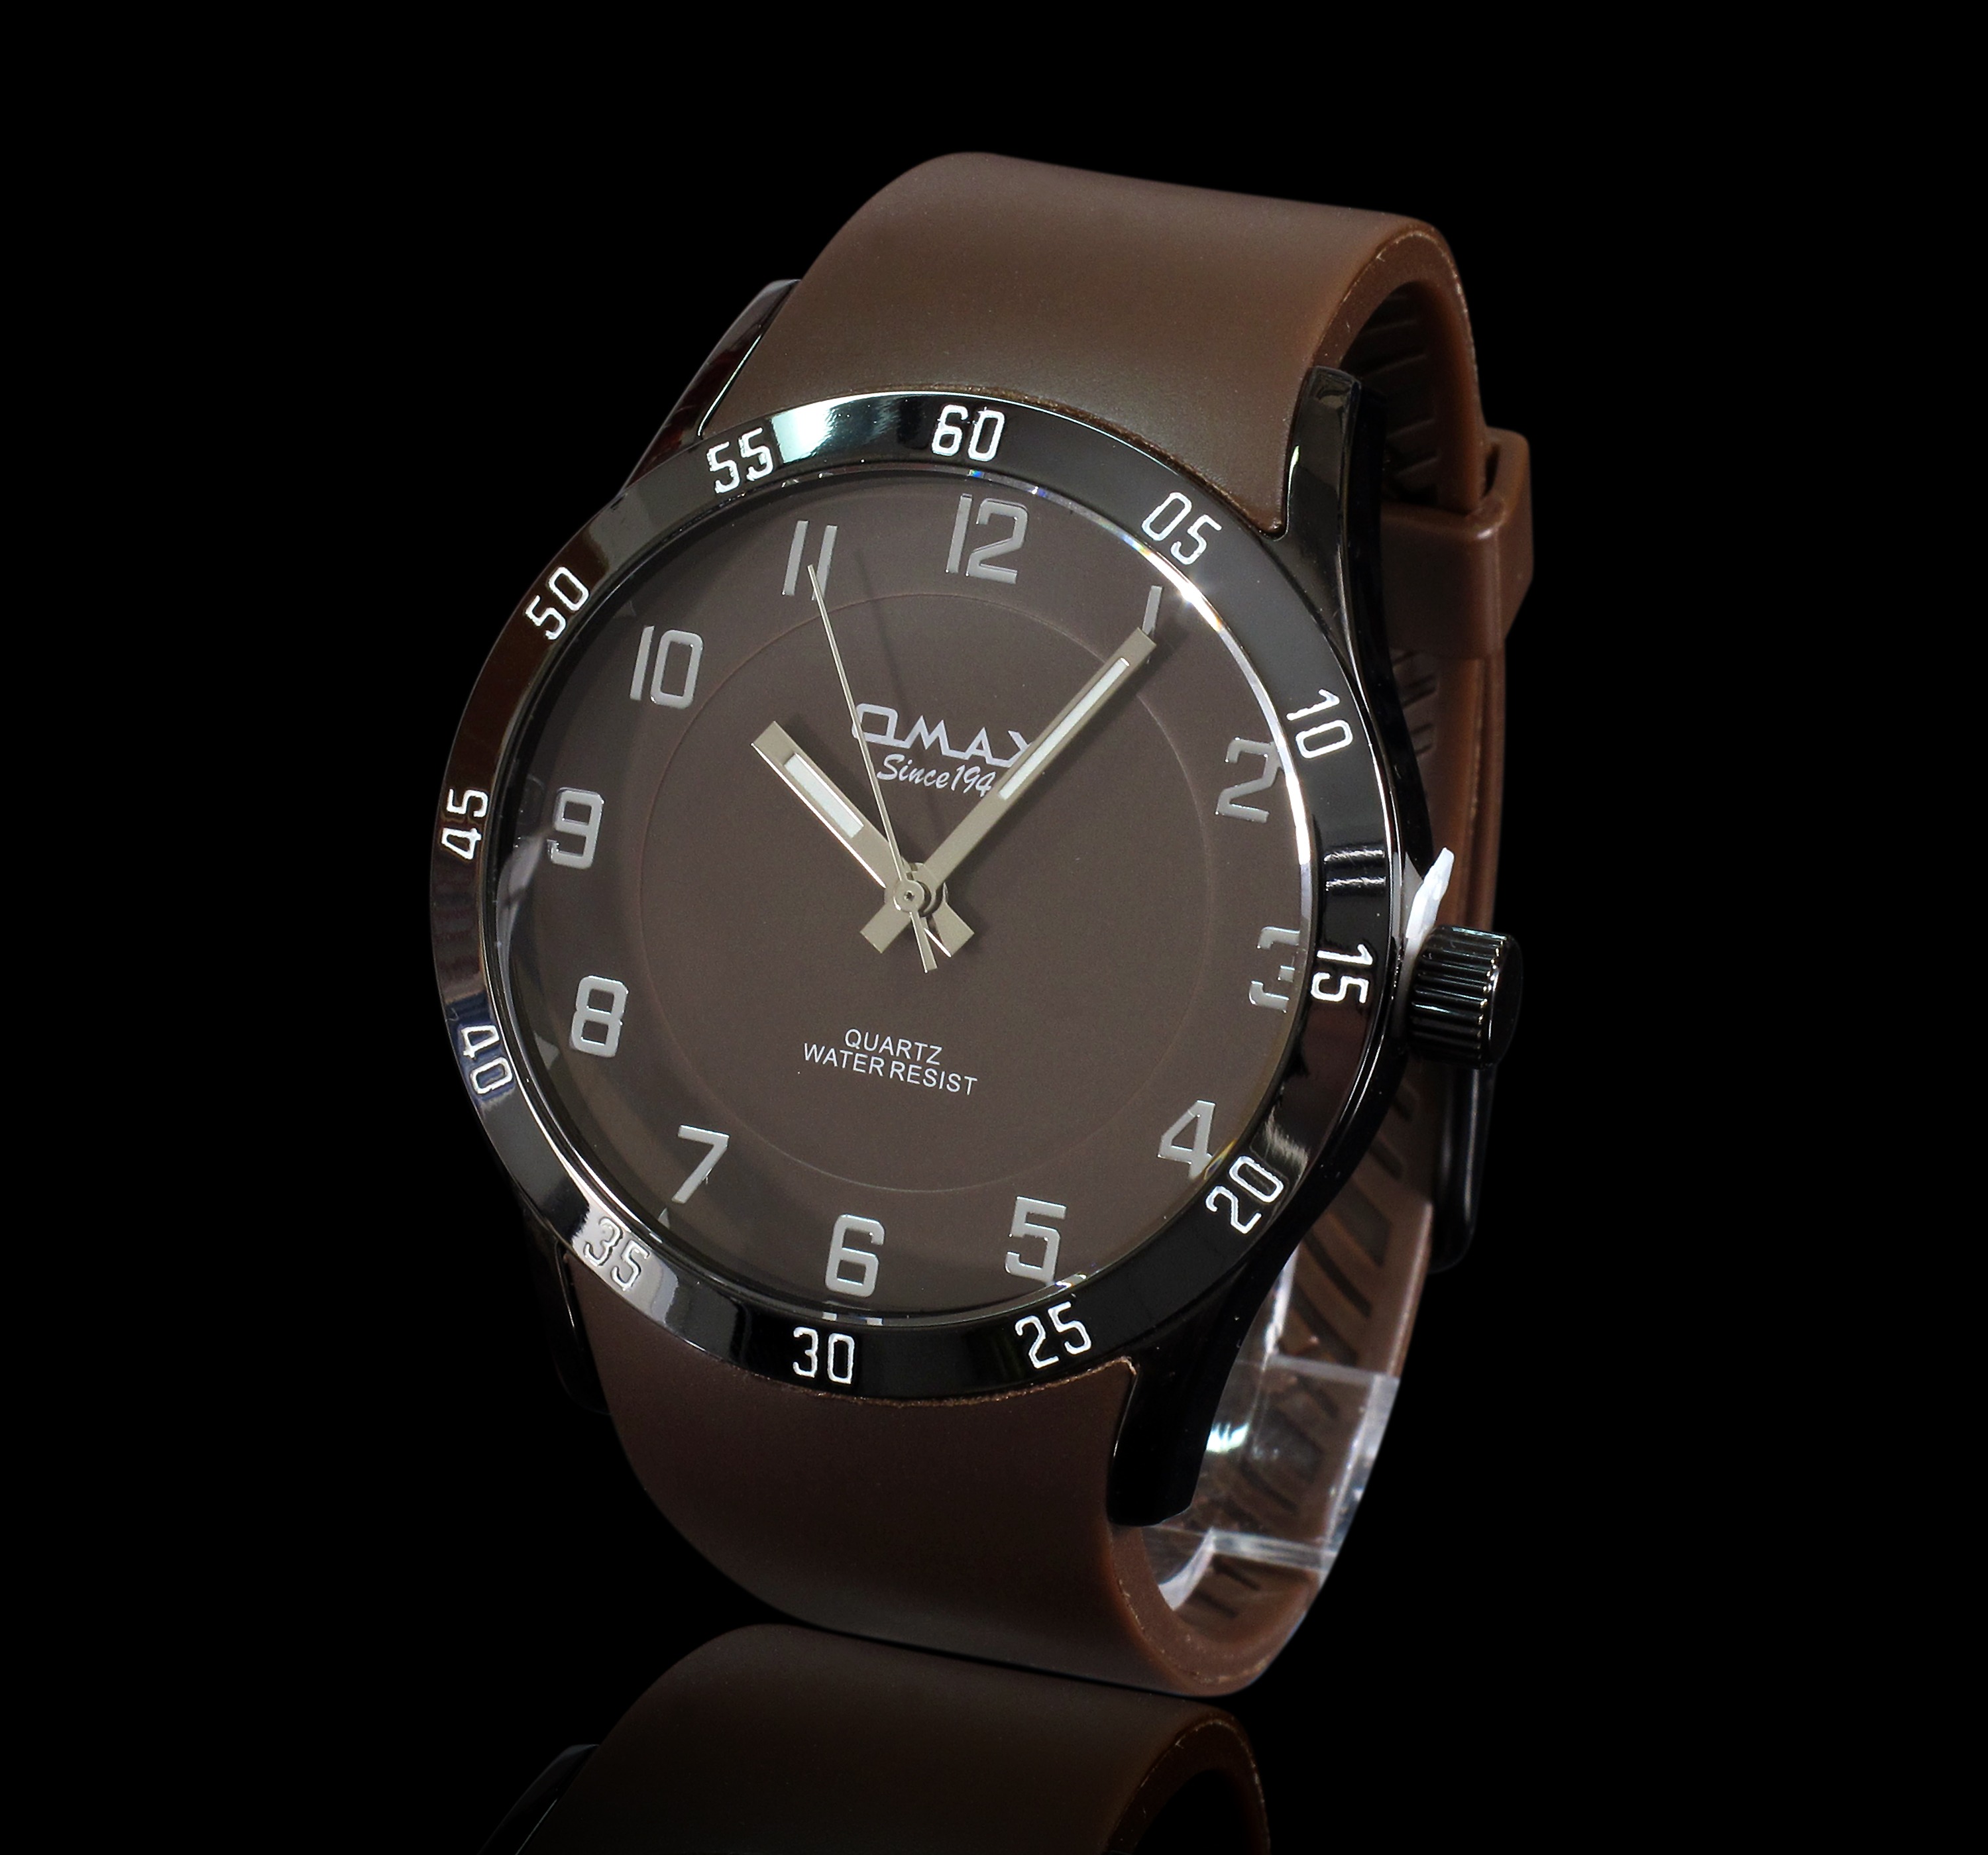
watch, hand, time, arm, wrist watch, strap, mineral, packshot, male watch